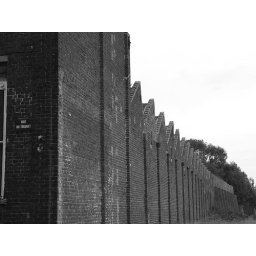
(i met my girl by ) the factory wall !